Doom Bar

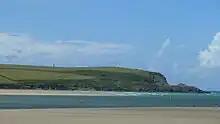
The Doom Bar and Stepper Point from Daymer Bay; the dip caused by rock being removed from Stepper Point is clearly visible.

The select committee report concluded the bar would return through re-silting if it were dredged, and there were insufficient resources to prevent it. Several alternatives were discussed, including the construction of two guide walls to sluice water across the bar, thereby removing it. Evidence was given that the bar was made up of "hard sand" which would prove difficult to remove. During the discussions, it was indicated that whilst the sandbank could be removed by a variety of methods, it would not significantly improve access to the harbour, and that a harbour of refuge would be better on the Welsh coast.